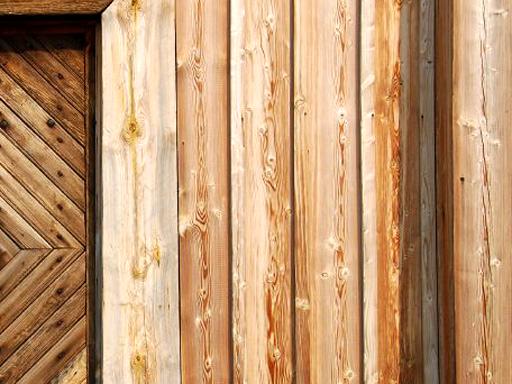
Material: wood